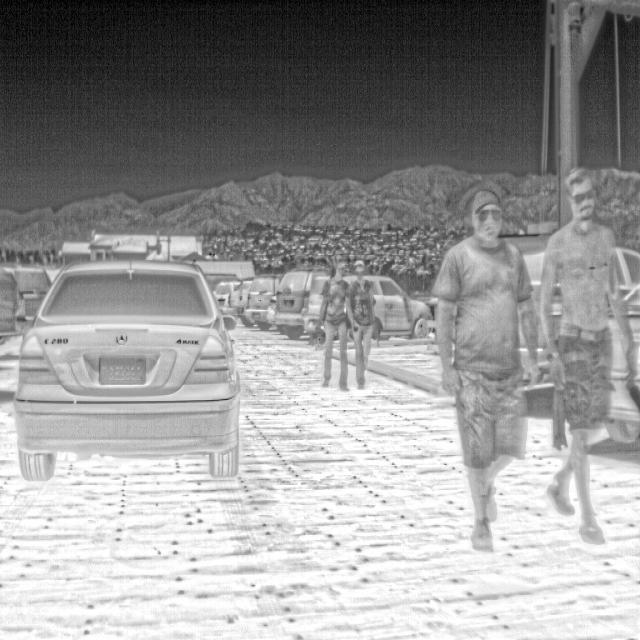
Detected objects:
label: person
label: person
label: person
label: person